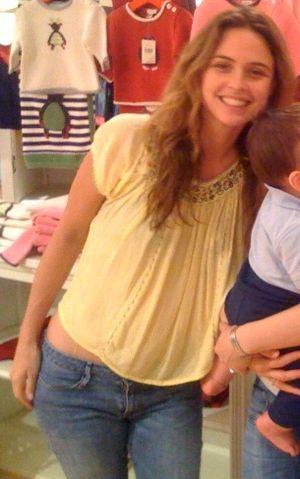
La cinquième saison de Dancing with the Stars, émission américaine de télé réalité musicale, est commencé le 24 septembre 2007 sur le réseau ABC. Cette émission est animée par Tom Bergeron, Drew Lachey et Samantha Harris.
Josie Maran est un mannequin et une actrice américaine, née le 8 mai 1978 à Menlo Park, en Californie.